St. Clair Bourne

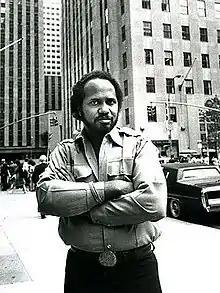
St.Clair C. Bourne

St. Clair C. Bourne (February 16, 1943 – December 15, 2007) was an African-American documentary filmmaker, whose work focused on subjects and social issues of concern to the African-American community. He also developed projects that explored African-American cultural figures, such as Langston Hughes and Paul Robeson. Not only was Bourne a towering figure in the documentary film world but also an activist, teacher, and organizer.